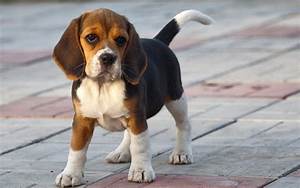
Label: cane